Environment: real
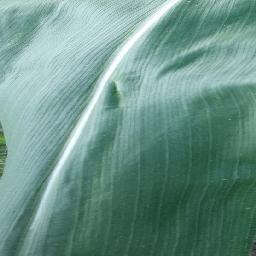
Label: healthy